Jan Fedder

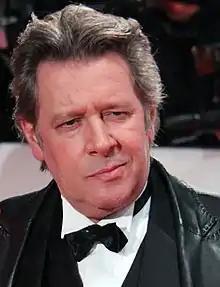
Fedder in 2012

Jan Fedder (14 January 1955 – 30 December 2019) was a German actor, born in Hamburg. He was best known for his role as police officer Dirk Matthies in the German television show "Großstadtrevier". He was also known for his role as the crude Petty Officer Pilgrim in Wolfgang Petersen's film, "Das Boot". Fedder was especially known for playing typical Northern German characters.